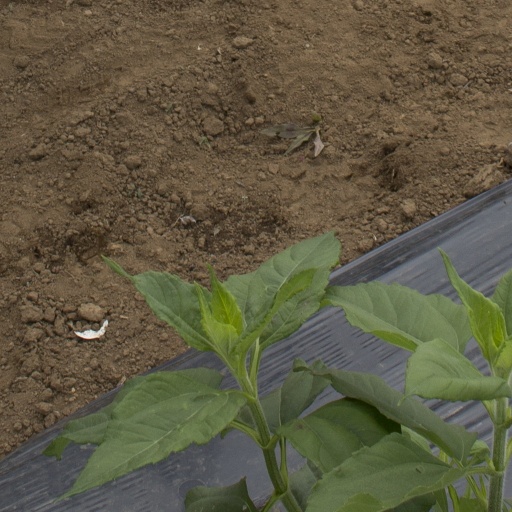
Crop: Jerusalem artichoke